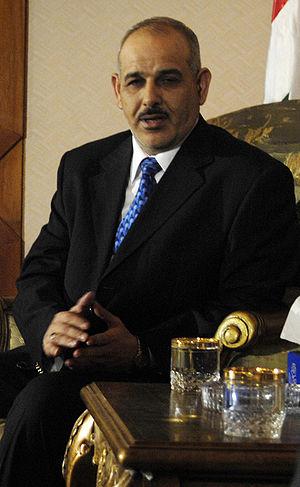
Jawad al-Bulani est le